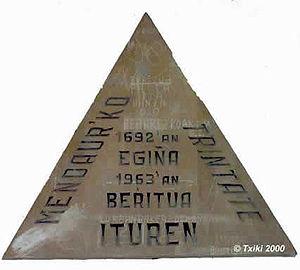
Plaque date édification et restauration de la chapelle de la Trinité à Mendaur Pyrénées).
Mendaur est un sommet de Navarre, sur la commune d'Ituren et, plus précisément, au hameau d'Aurtiz. Il culmine à 1 136 m d'altitude. Une chapelle a été édifiée en 1692, restaurée en 1963. C'est une montagne emblématique pour les habitants de la vallée de Malerreka.
Ituren est une municipalité de la Communauté forale de Navarre au nord de l'Espagne.